Edestus

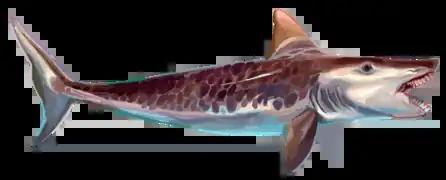
Hypothetical reconstruction of the full body of "Edestus", based on other eugeneodonts

Due to the unusual nature of the tooth whorls and the historic lack of cranial material, many hypotheses for how the whorls functioned have been proposed. Early hypotheses suggested that they were indeed teeth or were defensive spines located on the fins. Wayne M. Itano proposed that the whorls were arranged vertically to slash prey. In the description of the cranial material of "Edestus", Tapanila and colleagues (2018) found that the tooth whorls functioned as effective grasping and slicing tools for soft bodied prey. The jaws of "Edestus" were operated by a two gear system, involving double jointing of the quadrate bone allowing for forward and backward movement of the lower jaw, similar to the streptostyly seen in living squamates, with an estimated force output of 1907 newtons. The authors proposed that during prey approach, adductor muscles pulled the Meckel's cartilage of the lower jaw upwards and forwards to close the jaw, causing each tooth to slice roughly three times its length, and further push the prey into the teeth of the upper whorl. During the subsequent opening of the jaw mouth the Meckel's cartilage moved backwards and downwards by the adductor muscles, causing further slicing.